Classen Mansion

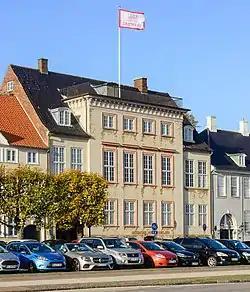
Det Classenske Palæ

The Neoclassical main wing is eight bays wide and consists of two storeys and an elevated cellar. A four bay central projection rises in a wall dormer topped by a roof terrace. The façade has few decorations. It is likely that it originally stood in blank, red brick similar to that on the building's rear. Part of the foundation and vaulted cellar may date from the older building or alternatively some of the bricks from that house may have been reused.